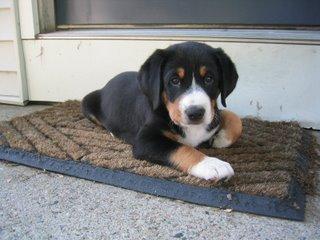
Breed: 221-n000055-EntleBucher